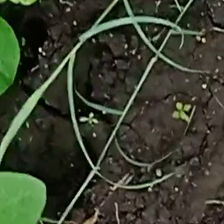
Weed species: Harali_(Cynodon_dactylon)